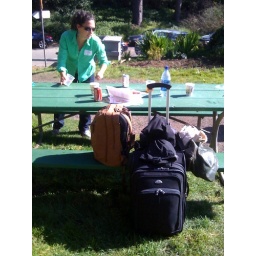
for the tulane alumni crawfish boil at the stowe lake boat house in GG park.